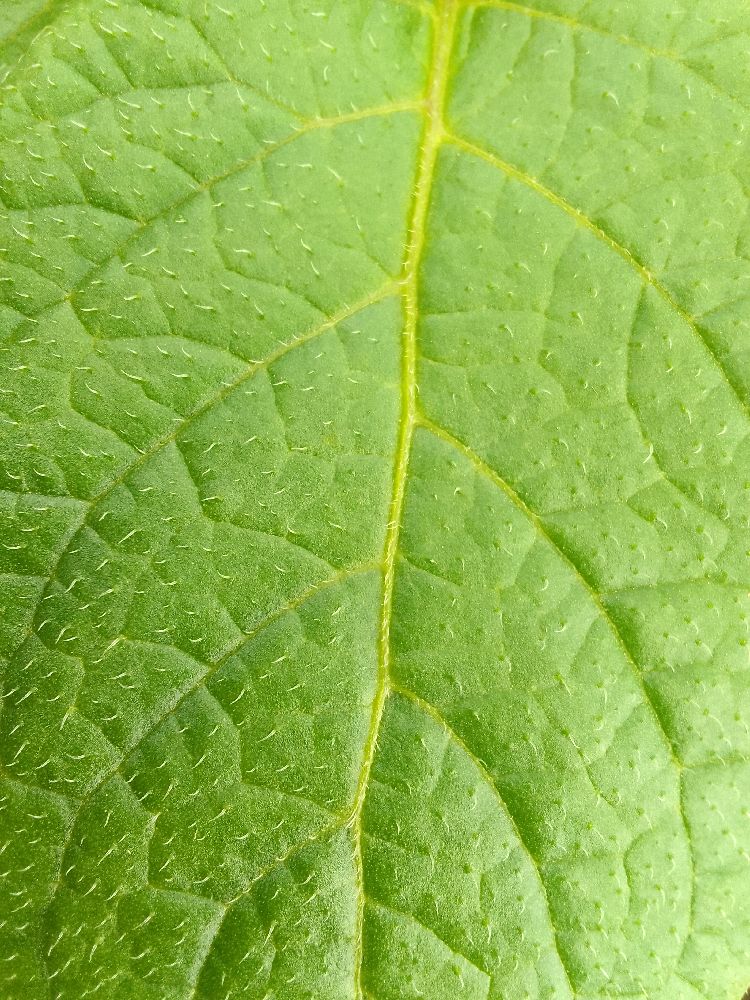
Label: Healthy